Louis Moinet

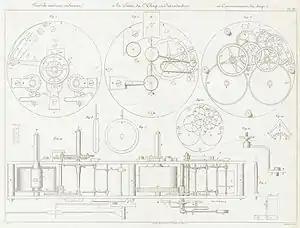
Double-page spread extracted fromTraité d'Horlogerie by Louis Moinet.

As a maker of precision instruments, Louis Moinet perfected various techniques in these fields and developed several important new improvements. To enhance his astronomical observations, he invented a sensational instrument: a counter in the shape of a watch displaying 60ths of a second. The obvious advantage was a degree of superior to any other time measurement. One of its particularly original features was a jewelled escapement that oscillated at 216,000 vibrations per hour without any trace of wear nor increased friction during prolonged use.